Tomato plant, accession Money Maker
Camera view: vertical (180 deg); turntable rotation: 330 degrees
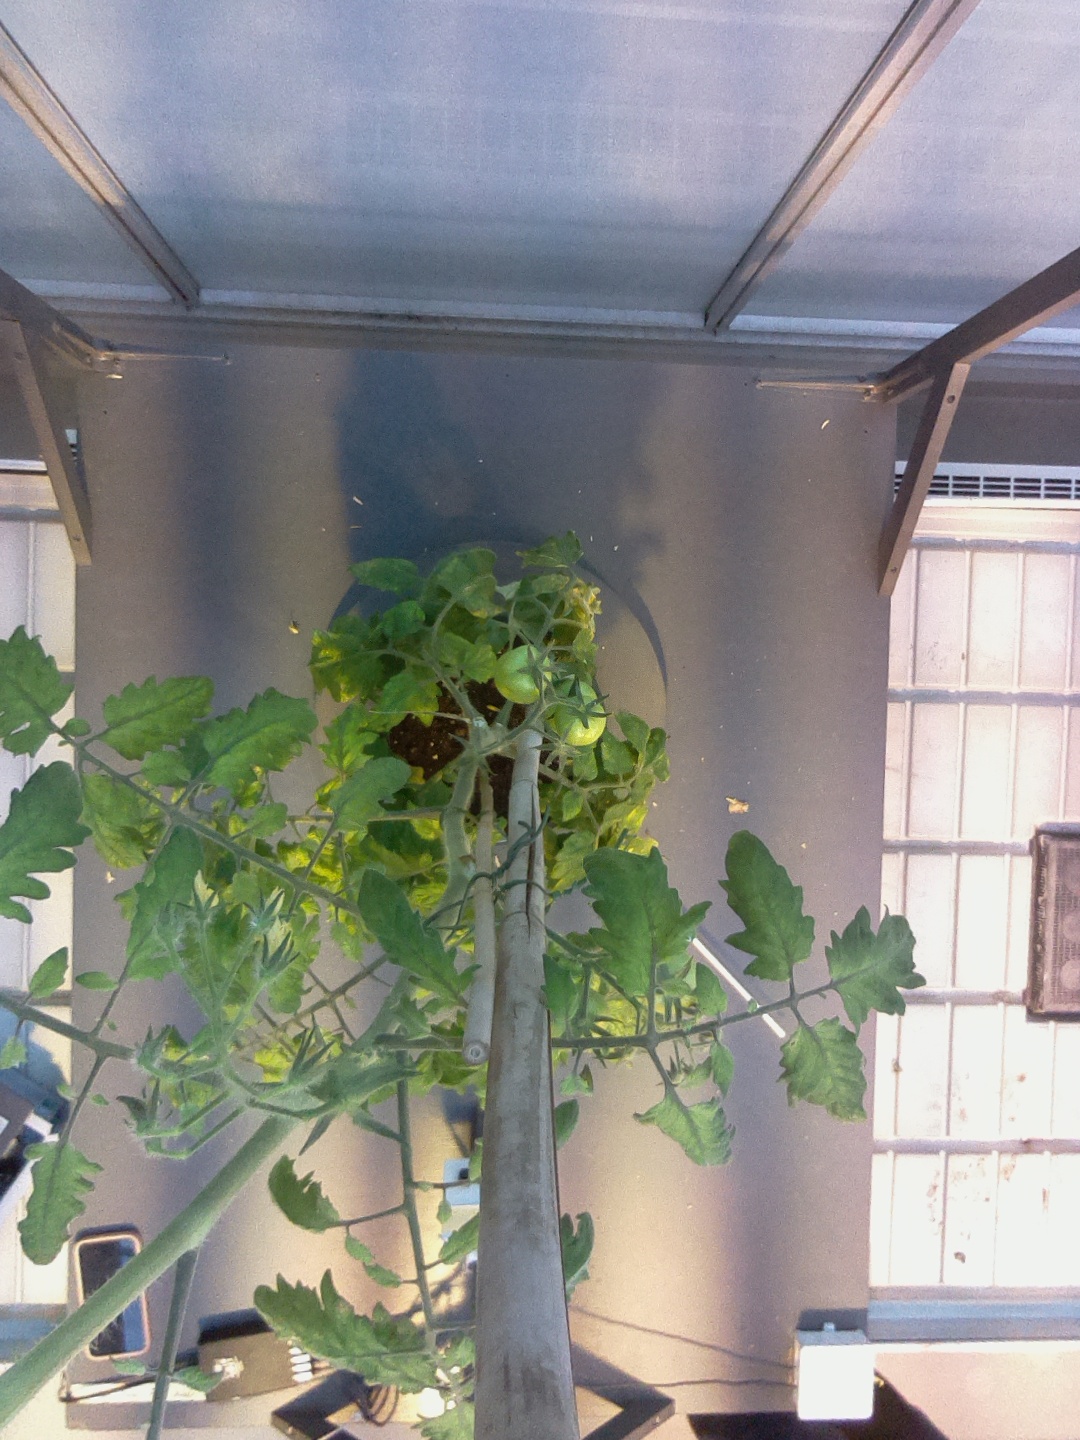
BBCH growth stage 75: 50%-60% of final fruit size